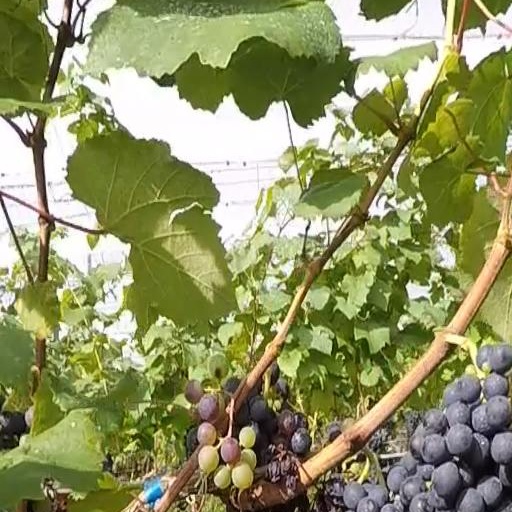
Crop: grape